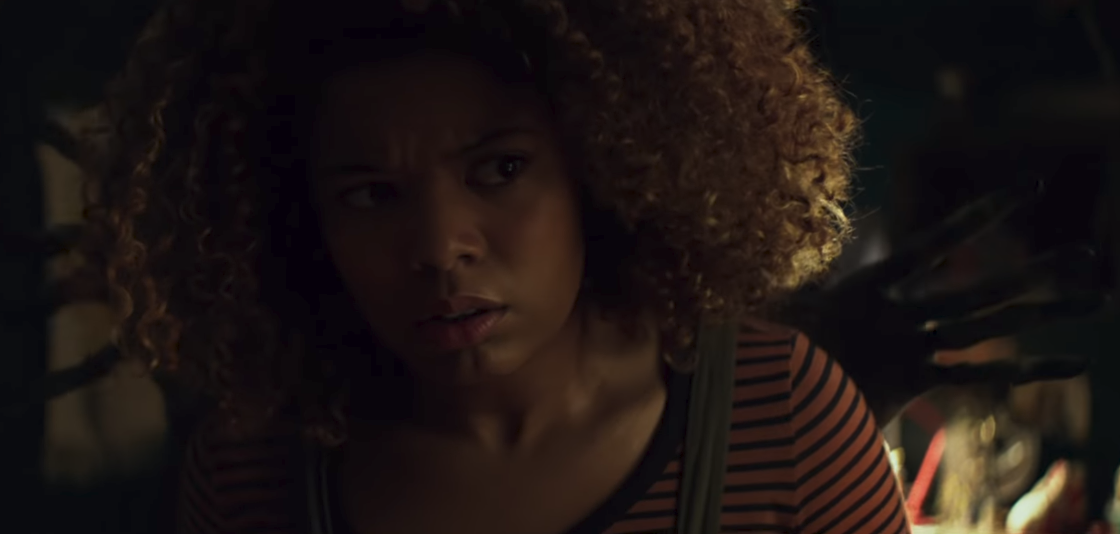
Gender: women